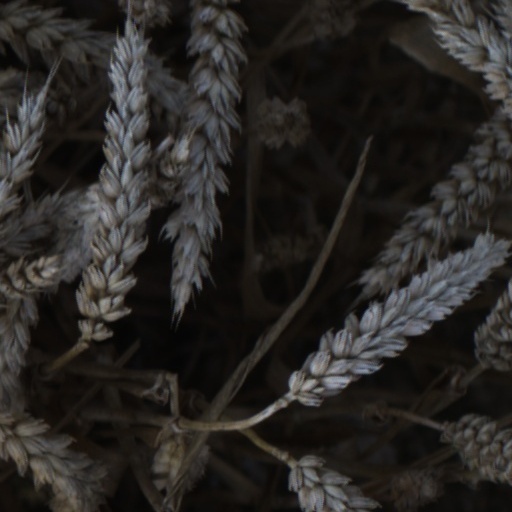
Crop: wheat